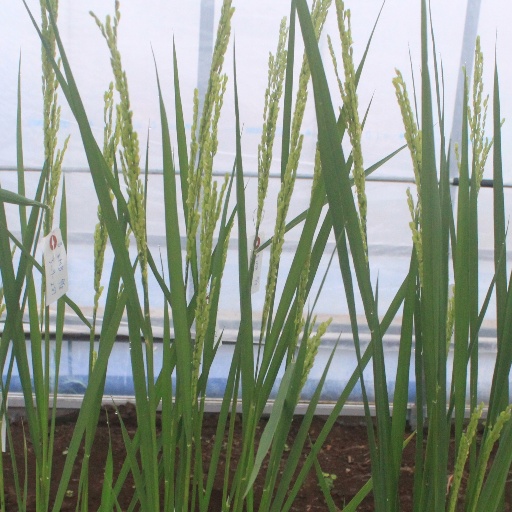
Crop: rice